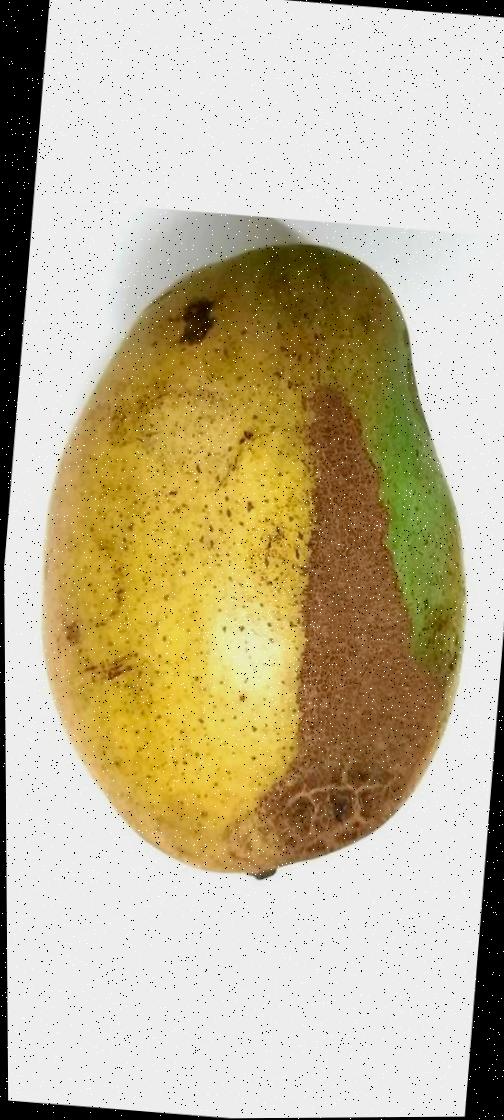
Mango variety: Shada